Alexander Edler

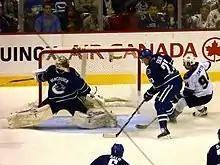
An ice hockey goaltender stretches across the net to get into position as a teammate stands to the right of the net, keeping an opposing forward away.

With the departure of Christian Ehrhoff, the Canucks' leading defensive scorer from the previous two seasons, to the Buffalo Sabres in the off-season, Edler assumed a larger role on the team's blueline in the 2011–12 season. By mid-January 2012, Edler was ranked fourth among NHL defenceman in scoring with 7 goals and 24 points. That month, he was selected to his first NHL All-Star Game. He was selected to the competition alongside Canucks teammates Daniel and Henrik Sedin, as well as Cody Hodgson, who was named to the rookie squad. Playing for Team Alfredsson, Edler logged 21 minutes of ice time in a 12–9 loss to Team Chara. Edler finished the campaign having played all 82 games for the first time in his career. He recorded personal bests and team-highs among defencemen in all major statistical categories with 11 goals, 38 assists and 49 points. League-wide, he ranked seventh among defencemen in point-scoring. Out of eight attempts, his four shootout goals was first among NHL defencemen. His efforts helped the Canucks to a second consecutive Presidents' Trophy. Individually, he earned four fifth-place votes for the James Norris Memorial Trophy to rank 15th overall. Defending their Clarence S. Campbell Bowl as Western Conference champions from the previous year, the Canucks lost in the first round of the 2012 playoffs to the eighth-seeded and eventual Stanley Cup champion Los Angeles Kings. Edler recorded two goals in the five-game series.